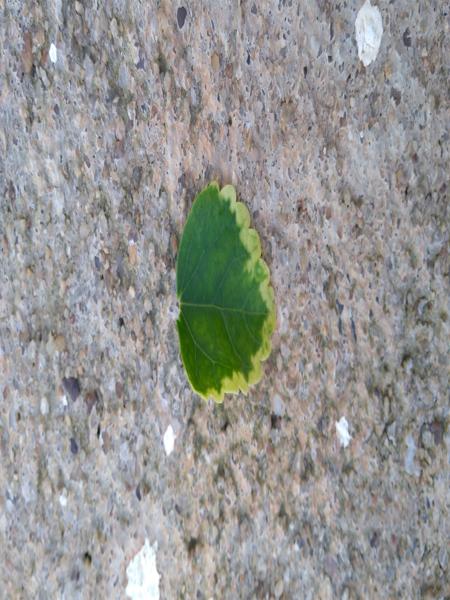
Plant: Hibiscus